Hans Jakob Christoffel von Grimmelshausen

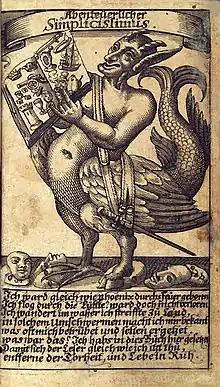
"Abenteuerlicher Simplicissimus", frontispiece of an early edition

Grimmelshausen's work is greatly influenced by previous utopian and travel literature, and the "Simplicissimus" series attained a readership larger than any other seventeenth-century novel. Formerly, he was credited with "Der fliegende Wandersmann nach dem Mond", a translation from Jean Baudoin "L'Homme dans la Lune", itself a translation of Francis Godwins "The Man in the Moone", but recent scholars have disputed this; he did, however, write an appendix to a 1667 edition of that translation, the basis for that association. "Der fliegende Wandersman" was included in his collected works, though without the appendix.